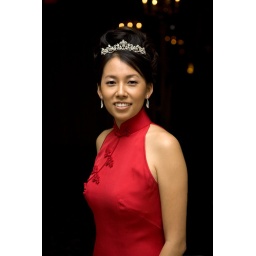
Julie in this beautiful red dress for the reception.